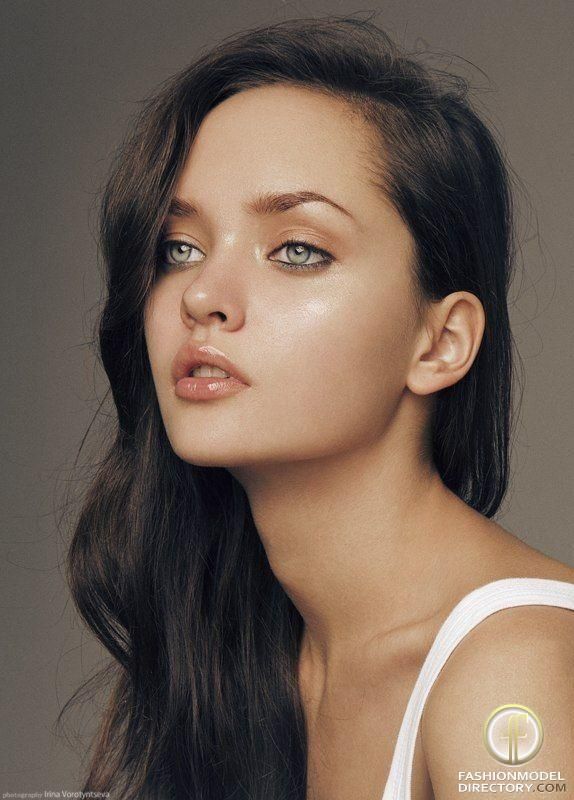
Label: Colored